Give-away shop

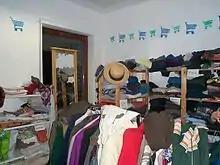
Inside a free shop in Freiburg, Germany

Give-away shops, freeshops, free stores or swap shops are stores where all goods are free. They are similar to charity shops, with mostly second-hand items—except that everything is available at no cost. All goods are freely given away, although some operate a one-in, one-out–type policy (swap shops). Free stores constitute a form of constructive direct action that provides a shopping alternative to a monetary framework, allowing people to exchange goods and services outside of a money-based economy.